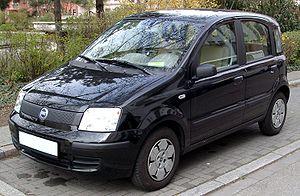
La Fiat Panda II est une automobile développée par le constructeur italien Fiat, fabriquée de 2003 à 2012 dans son usine polonaise implantée à Tychy. Elle a remporté le trophée européen de la voiture de l'année en 2004.